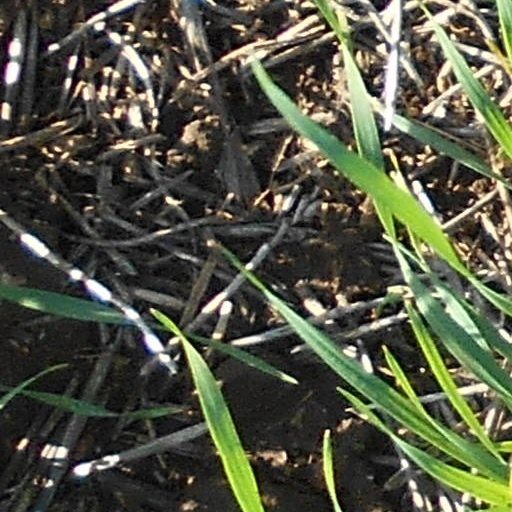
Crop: wheat